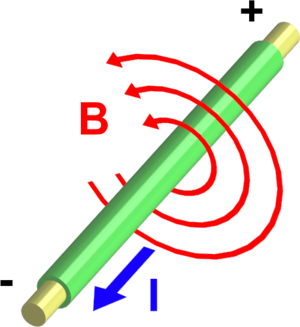
Magnetfelt
Illustration af hvordan en strøm I gennem en elektrisk ledning giver anledning til en magnetfelt B rundt om ledningen.
I fysik er et magnetfelt en del af det elektromagnetiske felt, som opstår når elektriske felter ændres. Dette kan f.eks. ske hvis elektrisk ladning bevæges, eller i en permanent magnet som resultat af elektroners bevægelse og subatomare partiklers kvantemekaniske spin.